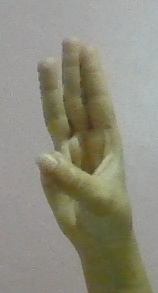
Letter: thaa